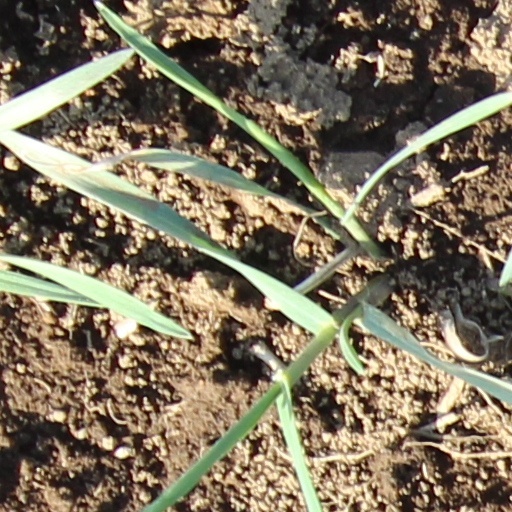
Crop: wheat